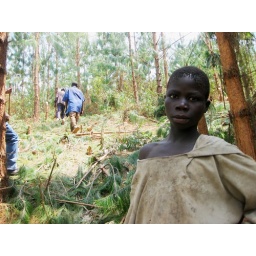
in a monocrop pine plantation, planted after the forest was mowed down during the early part of the civil war.